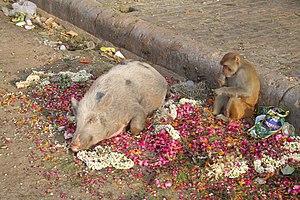
Cochon et singe (Macaca mulatta), Jaipur, Rajasthan, Inde.